Williams College

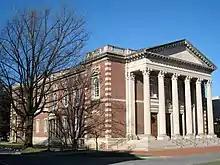
Chapin Hall

The Williams College Museum of Art (WCMA), with over 12,000 works (only a fraction of which are displayed at any one time) in its permanent collection, serves as an educational resource for both undergraduates and students in the graduate art history program.